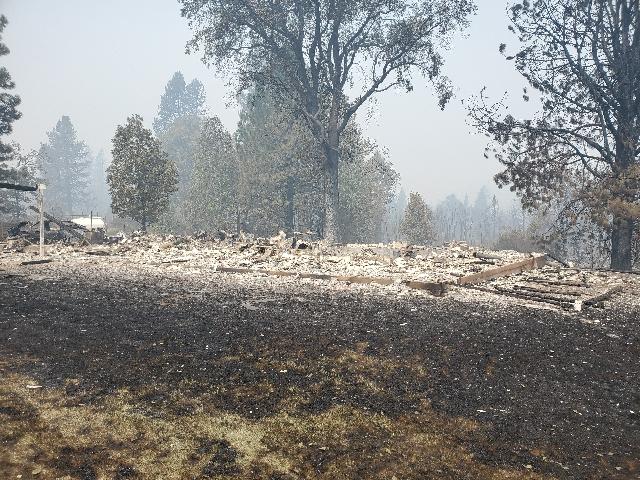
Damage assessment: destroyed